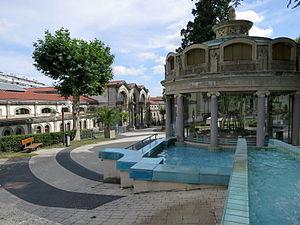
Établissement thermal de Royat
Royat est une commune française située dans le département du Puy-de-Dôme, en région Auvergne-Rhône-Alpes.
Le Bouclier arverne est le onzième album de la série de bande dessinée Astérix de René Goscinny et Albert Uderzo, prépublié dans Pilote du nᵒ 399 au nᵒ 421 et publié en album en 1968. Cet album s'est vendu à plus d'un million d'exemplaires.